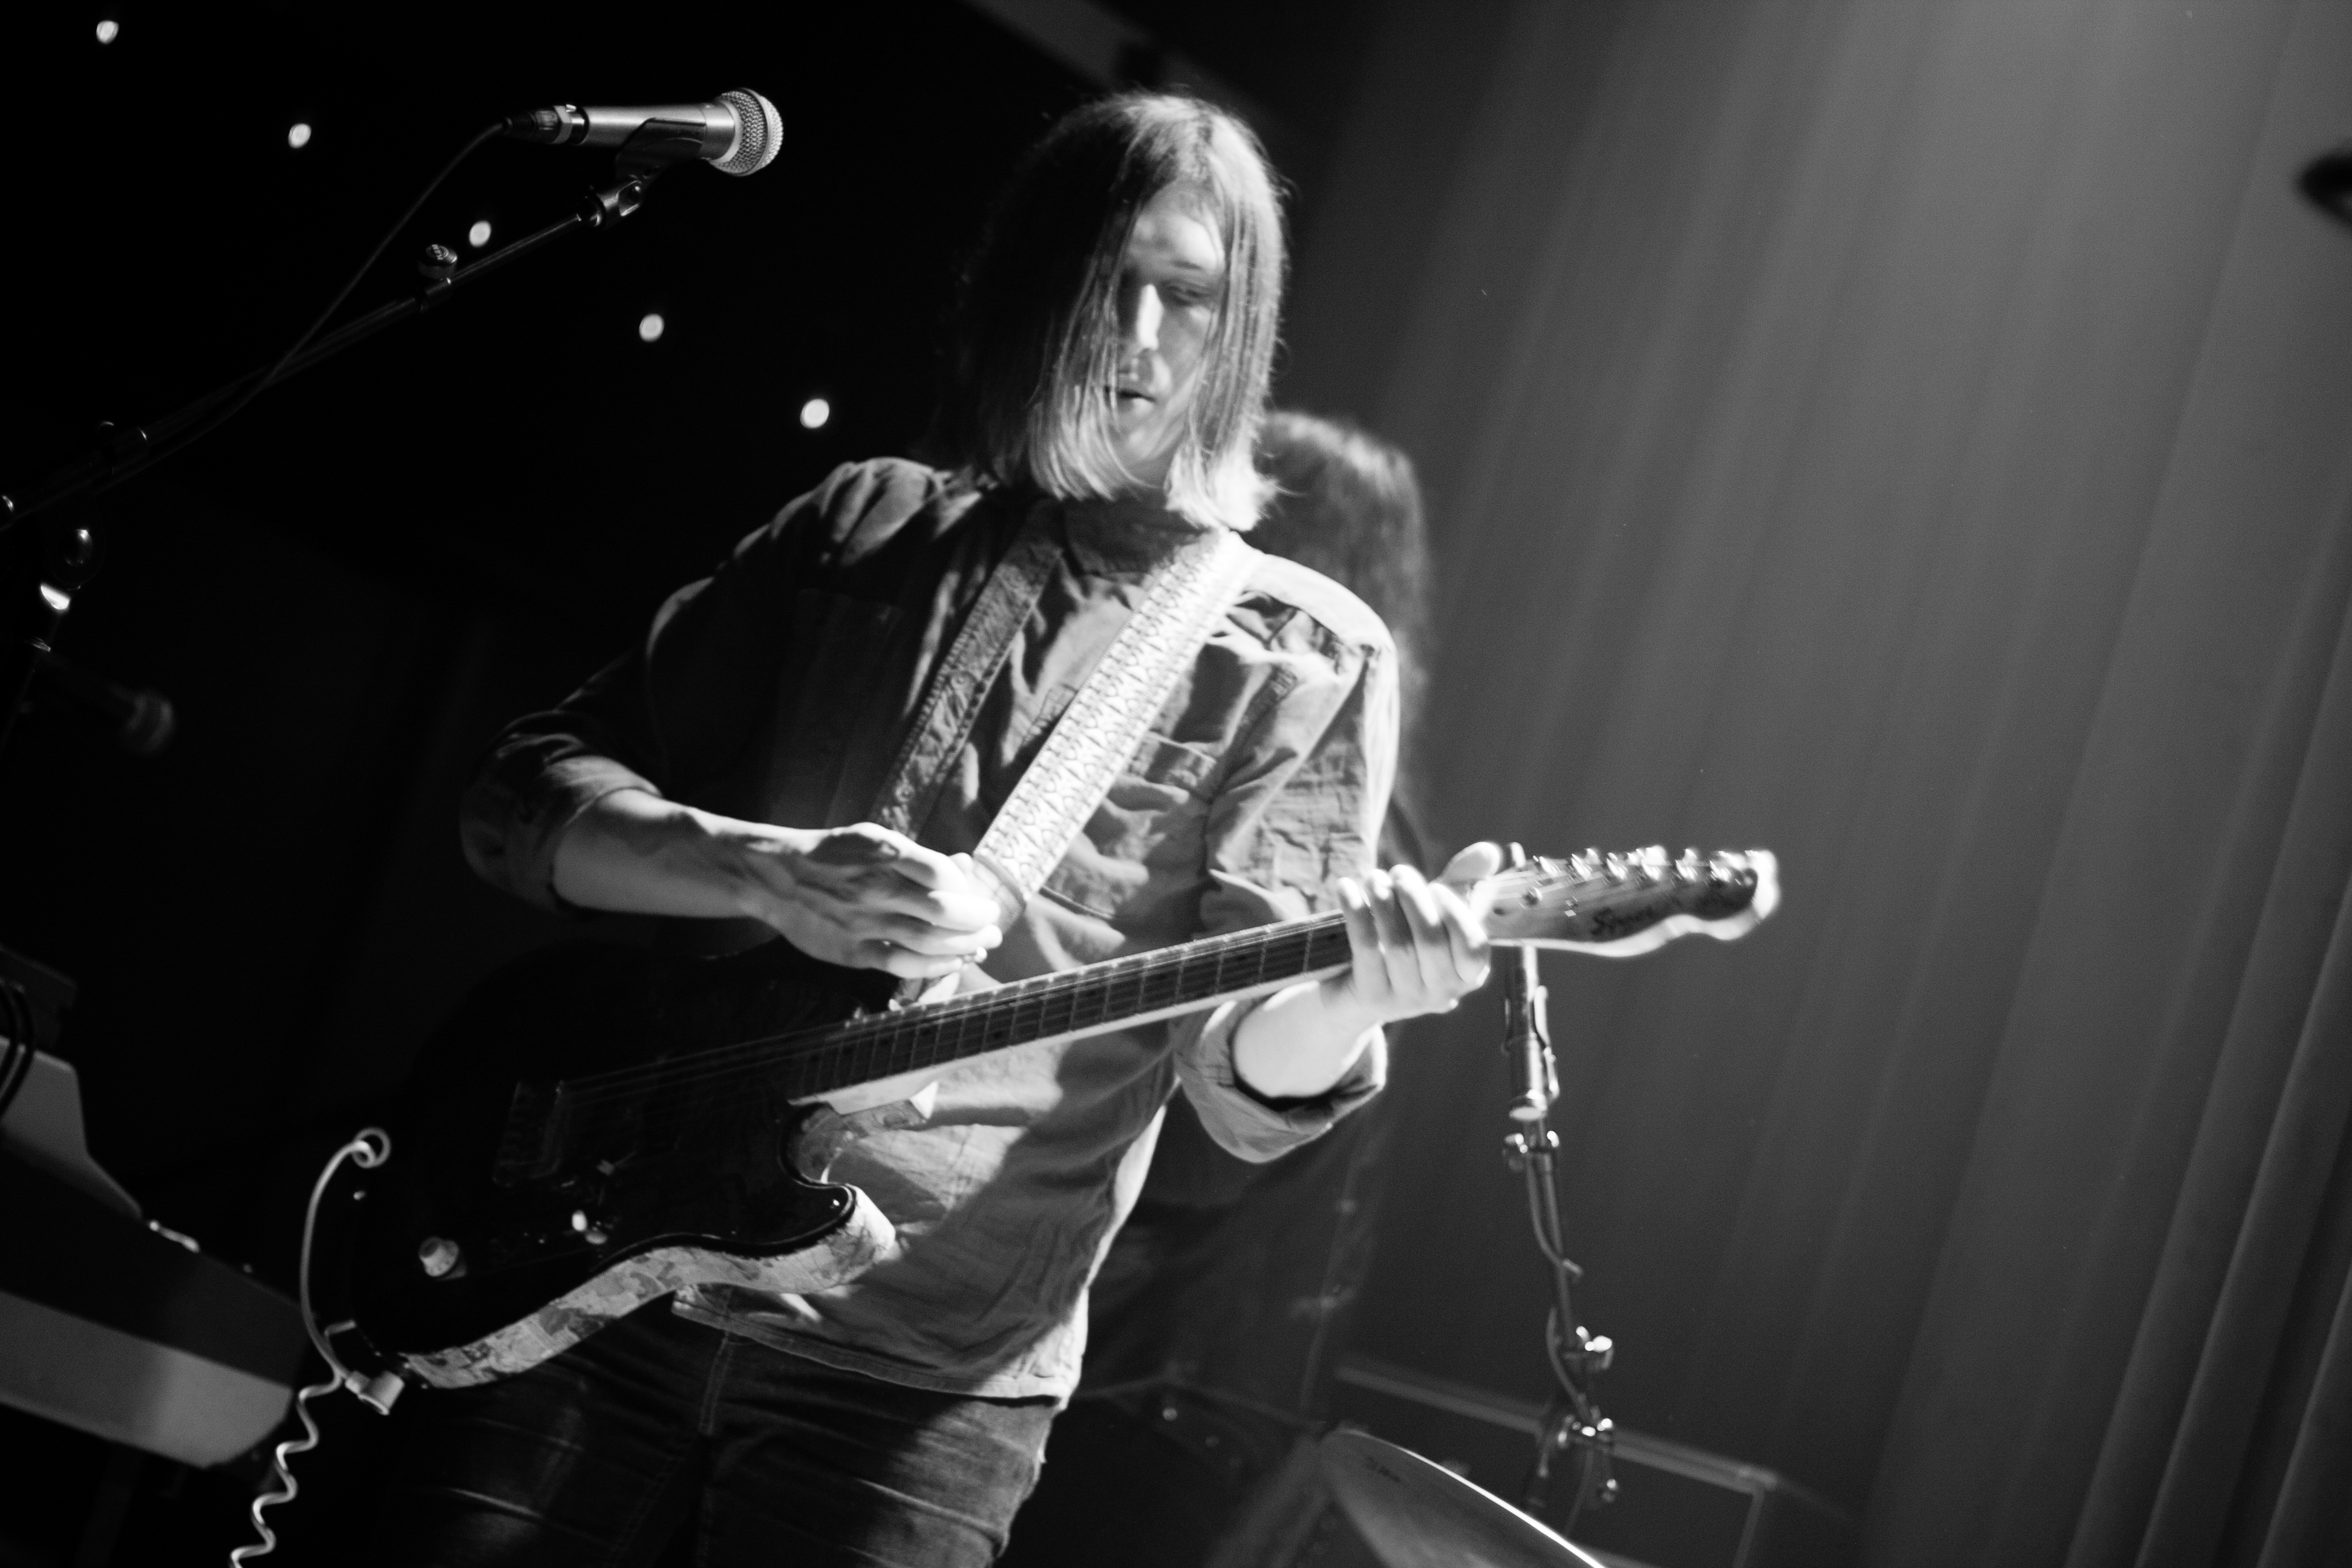
rock, music, black and white, white, guitar, concert, band, live, hall, canon, musician, black, monochrome, south, 2014, holland, nederland, hague, zuid, denhaag, paysbas, markt, supermarkt, grote, wands, nethelands, thewands, stage, performance, bassist, singing, guitarist, drums, drummer, entertainment, performing arts, singer songwriter, monochrome photography